Operation Barkhane

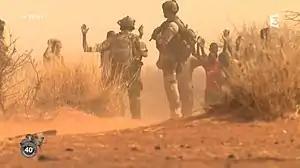

On 5 April 2017, master corporal Julien Barbé, was killed in action near Hombori after an explosive device blew up an armoured vehicle. He was posthumously made a knight of the Legion of Honour. Heavy fighting between French forces and Jihadist groups continued into the summer of 2017, with 8 French soldiers being wounded by a mortar attack on their base in Timbuktu on 1 June. On the night of 17 June, France suffered its tenth soldier killed during an airborne operation in the north-east of Mali.